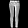
Label: Trouser